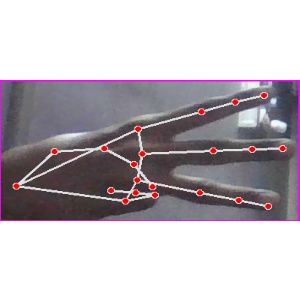
अक्षर: भ